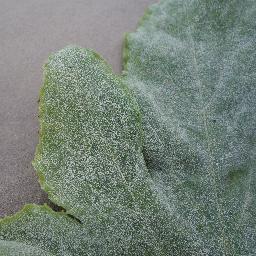
Label: Squash___Powdery_mildew